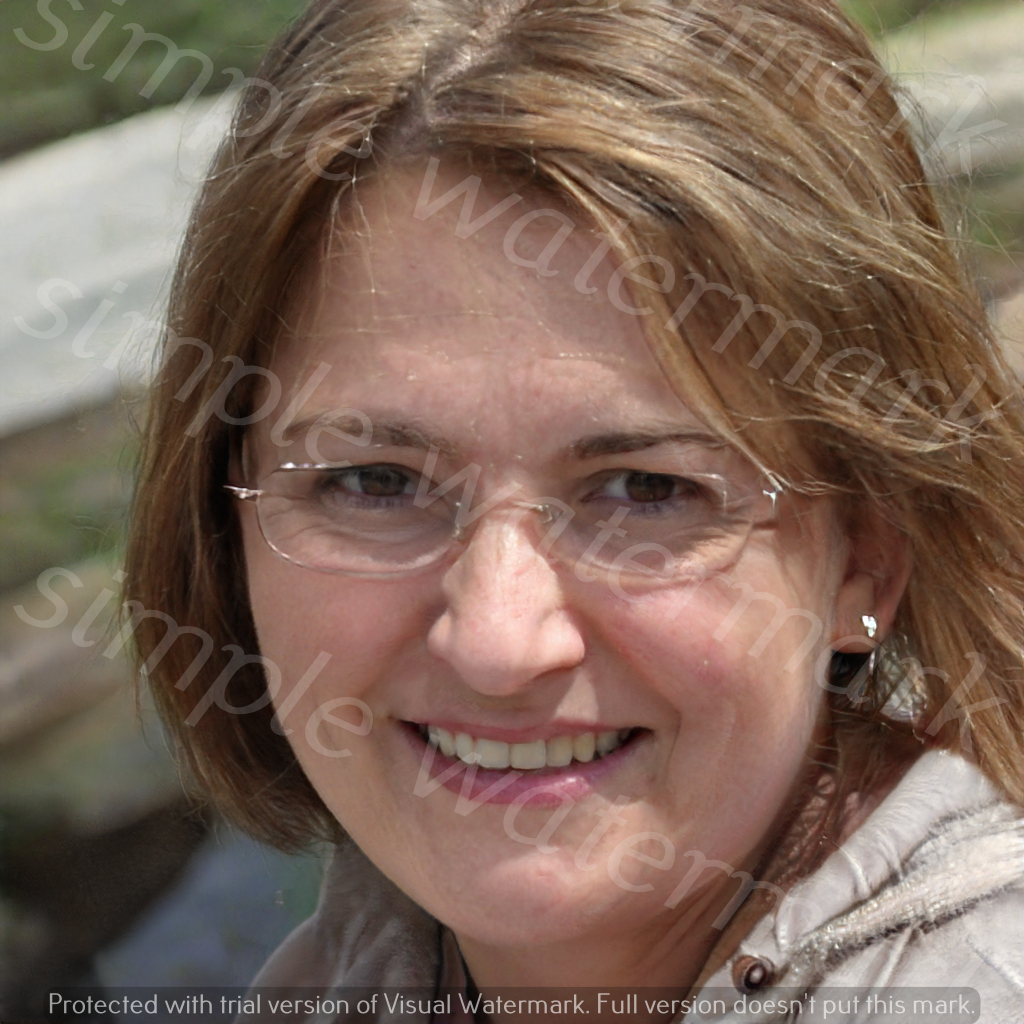
Label: Watermark